Leib Naidus

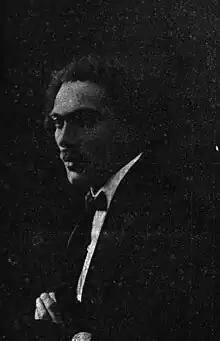

Leib Naidus (1890–1918) was a Yiddish poet and literary translator from the Russian Empire. He died young and his poems were not widely published during his lifetime, but they were printed in a number of volumes in the 1920s and gained some acclaim as having a unique modern voice in lyric and romantic styles.